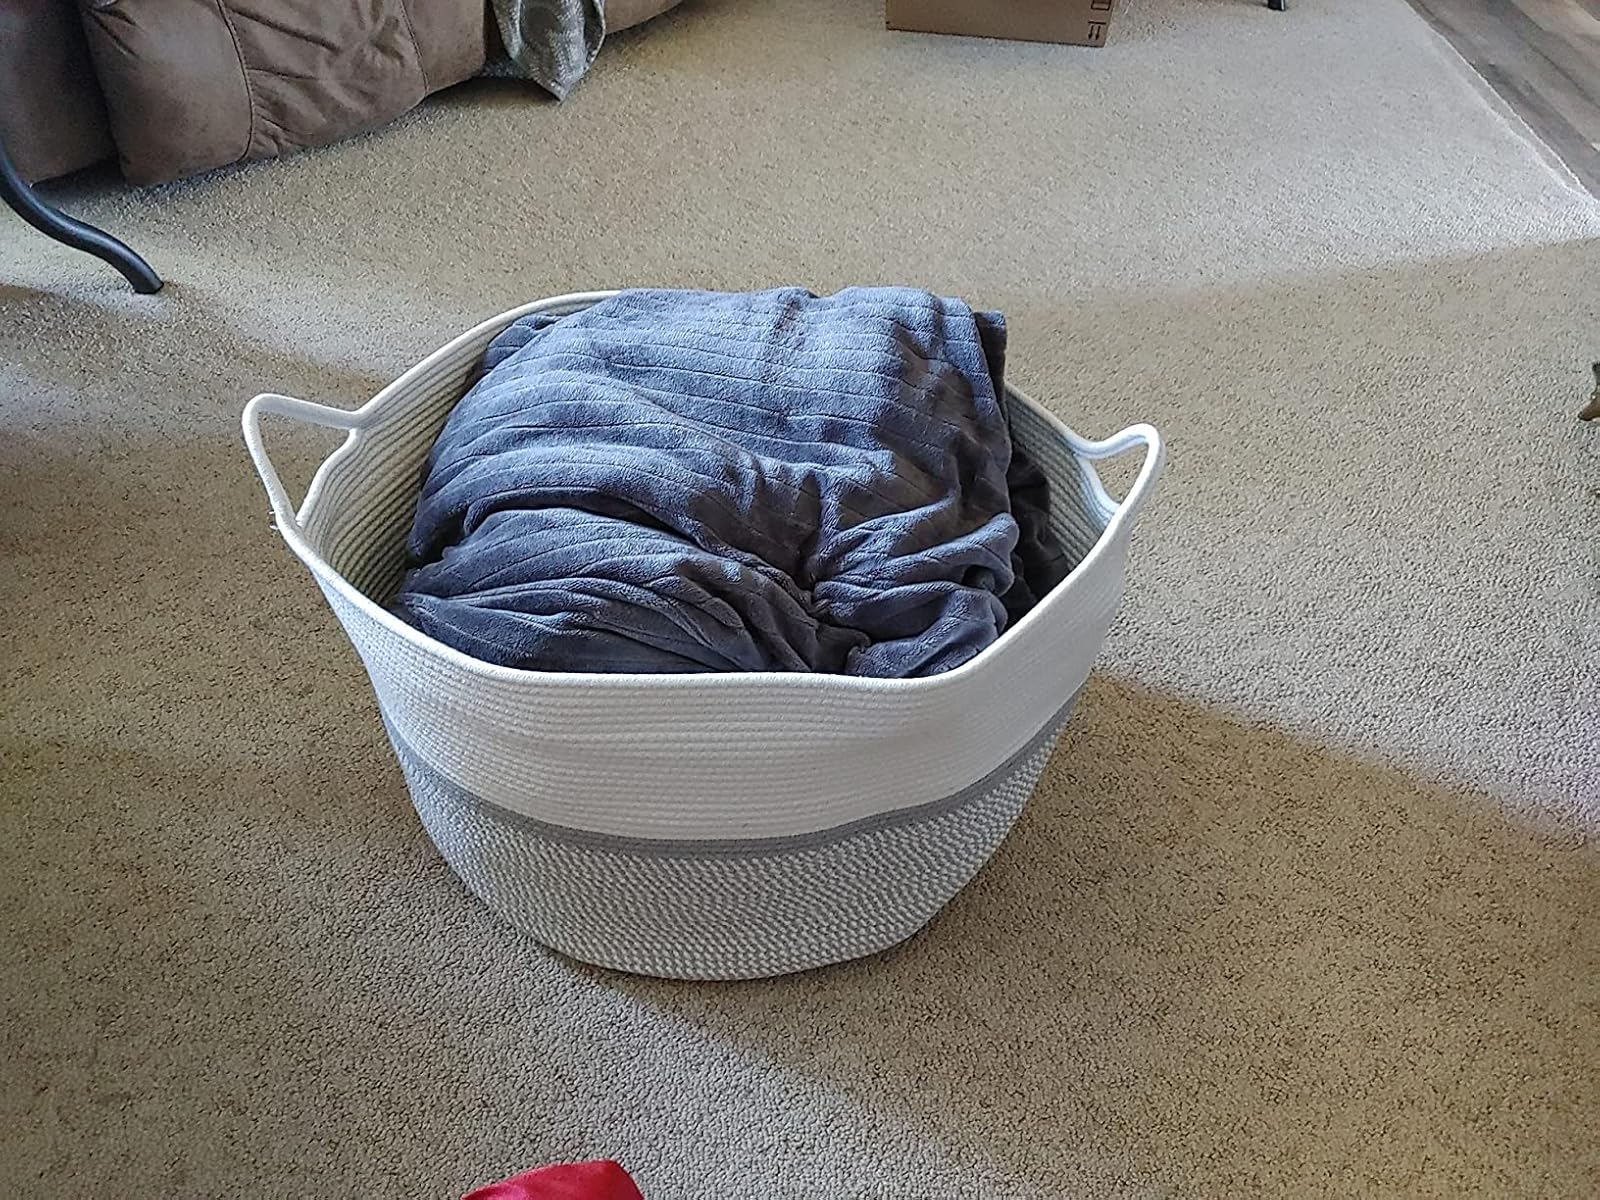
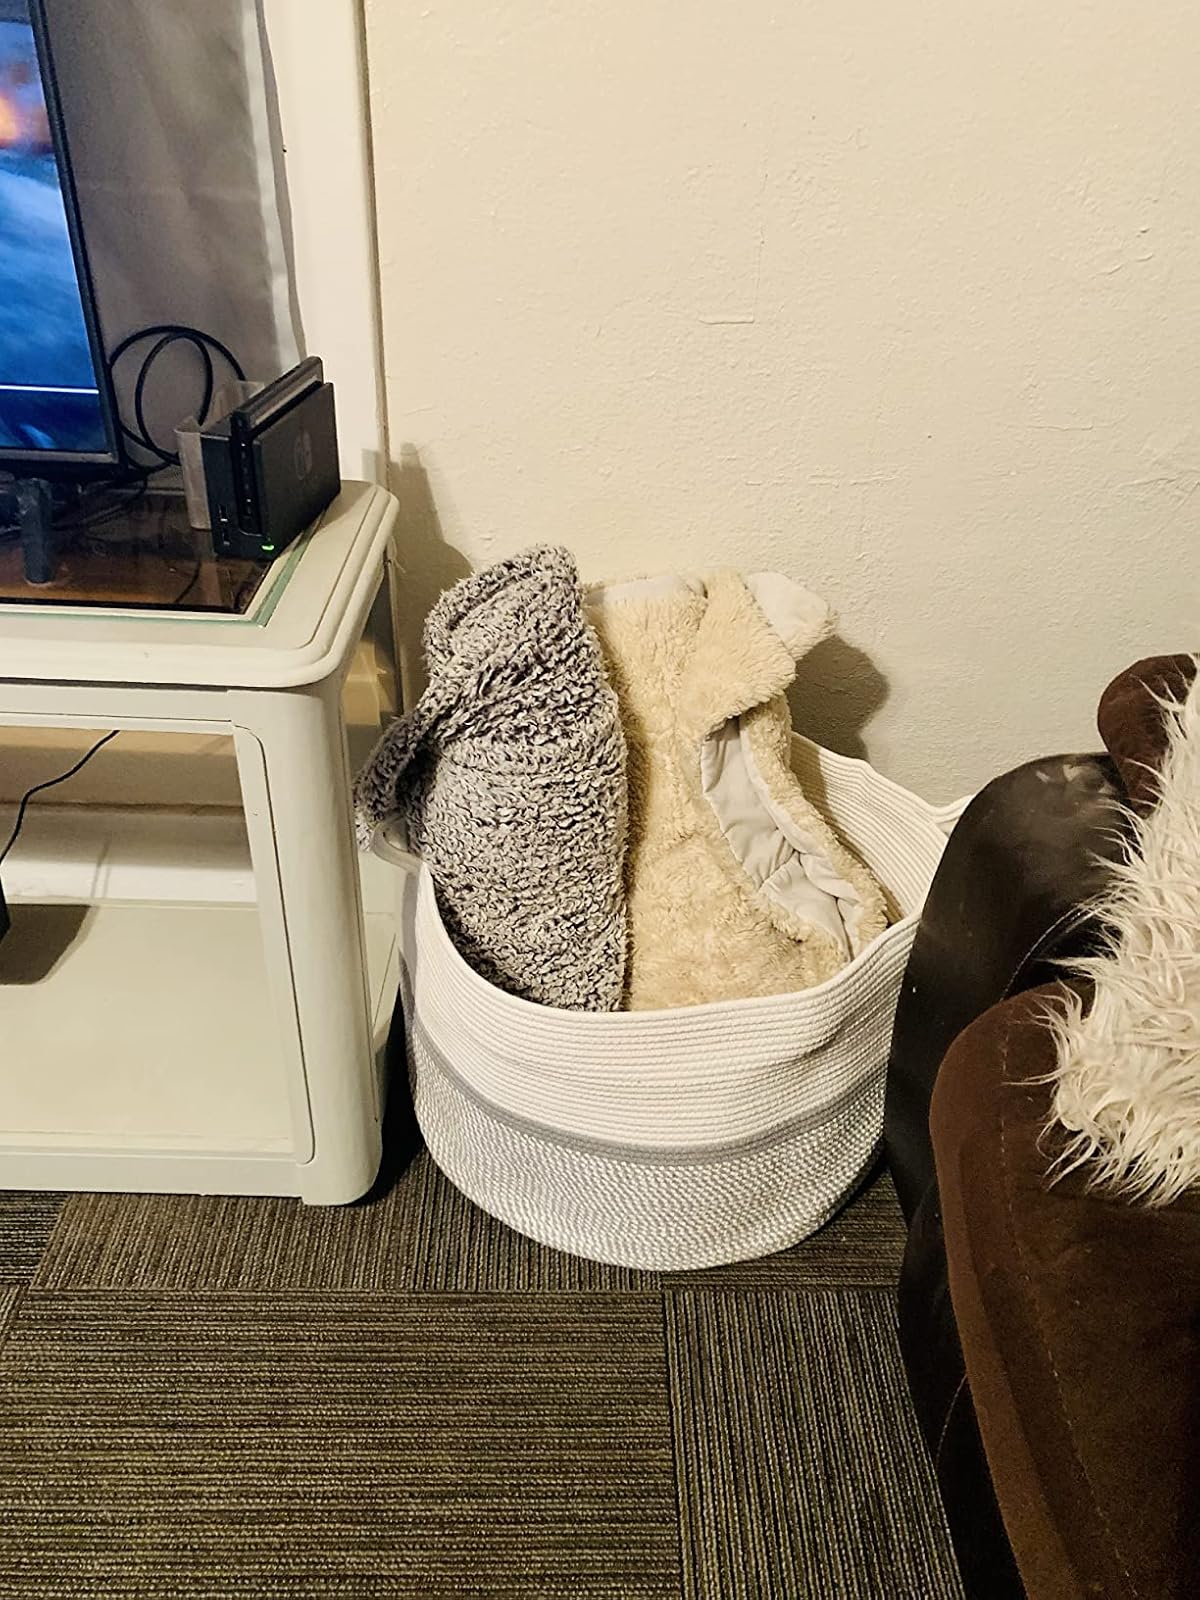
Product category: items_hamper
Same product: yes